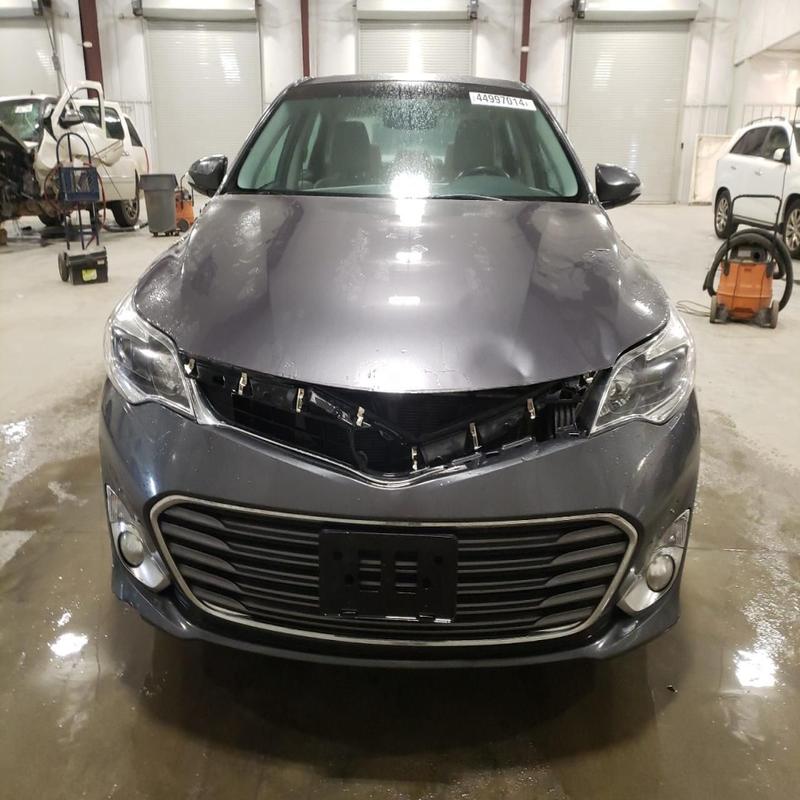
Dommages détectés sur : plaque d'immatriculation avant, capot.
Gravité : majeur